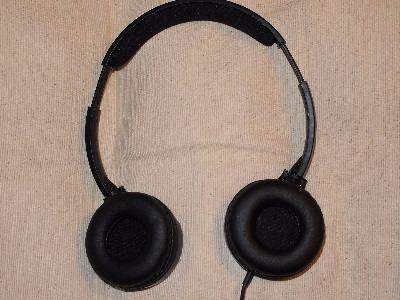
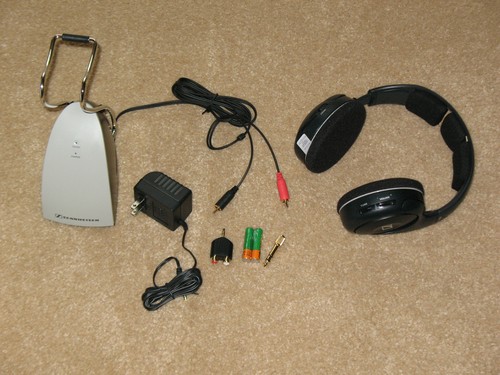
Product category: headphones
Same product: no